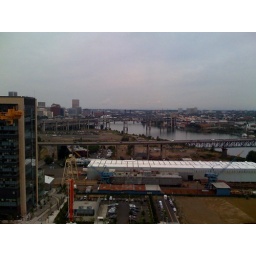
The ship in the river